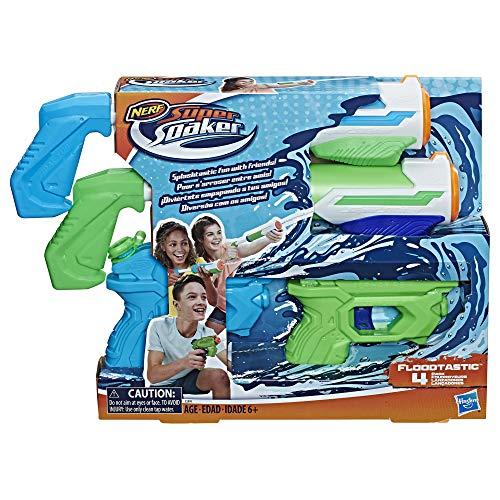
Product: SUPERSOAKER Super Soaker Floodtastic 4 Pack
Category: Toys & Games | Sports & Outdoor Play | Pools & Water Toys | Squirt Guns
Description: Super Soaker water blaster 4-Pack for Splashtastic fun with friends.
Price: $10.68
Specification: ProductDimensions:2.2x15.8x11.7inches|ItemWeight:0.16ounces|ShippingWeight:1.65pounds(Viewshippingratesandpolicies)|ASIN:B07JN752BN|Itemmodelnumber:E2999|Manufacturerrecommendedage:6yearsandup